Kilmersdon

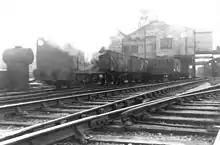
Peckett 0-4-0ST No.1788 (built 1929) works wagons under the coal wash from Kilmersdon Colliery, 1969

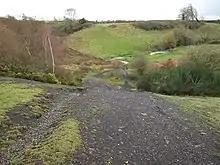
Former colliery coal tip, located in Waterside valley

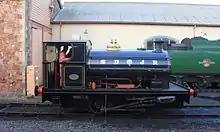
The Somerset and Dorset Railway Trust's Peckett 0-4-0ST "Kilmersdon", resting outside engine shed on the West Somerset Railway

The village lies directly above the Somerset coalfield, and as in surrounding locations there is evidence to suggest coal extraction in the area from Roman times, with documentary evidence of coal extraction at Kilmersdon starting in 1437. Kilmersdon Colliery was established from February 1875 as part of the Writhlington group of collieries. Access to coal mining beneath Kilmersdon was through a network of tunnels from an entrance in the nearby hamlet of Haydon, so that the colliery was also known as Haydon Pit. The maximum depth of the shaft reached close to .